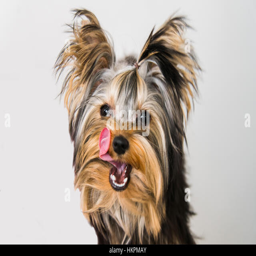
animal on a white background